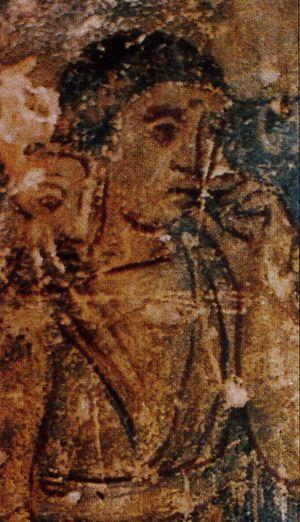
Détail d'une fresque de Qusair Amran.